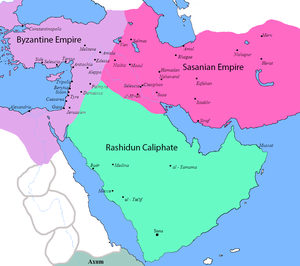
La conquête arabo-islamique de la Perse aboutit à la fin de l'empire Sassanide et au déclin de la religion zoroastrienne en Perse. Au cours des siècles, la plupart des peuples iraniens, en incluant les Persans se convertirent à l'islam à partir du zoroastrisme.